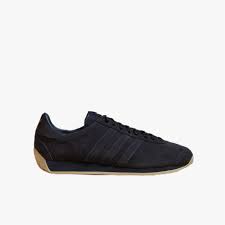
Label: Sneaker